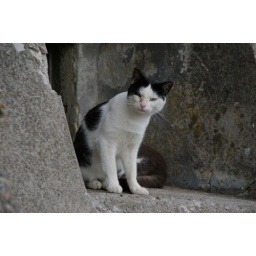
Black and white cat at San Pellegrino in alpe (LU)